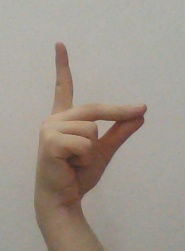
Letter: ta